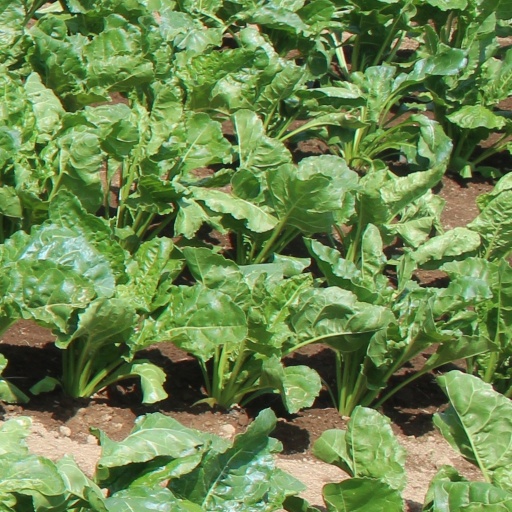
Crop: sugar beet